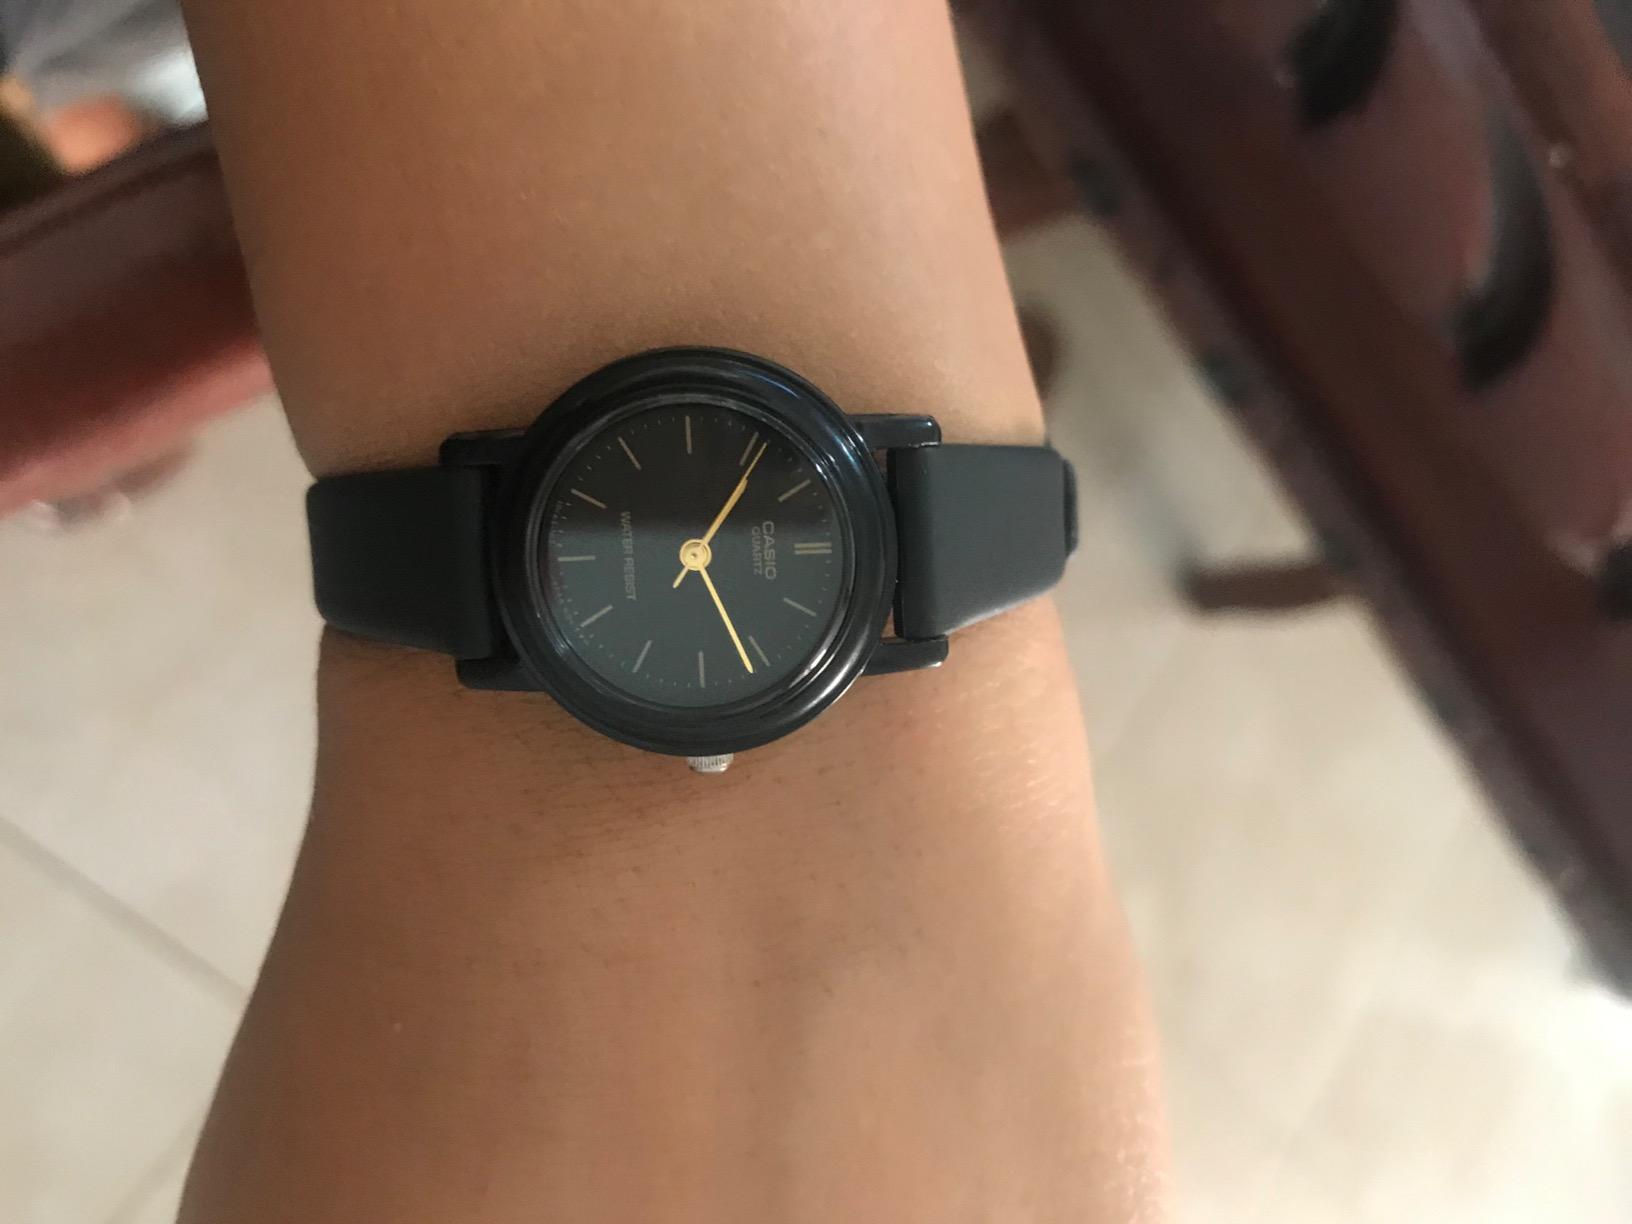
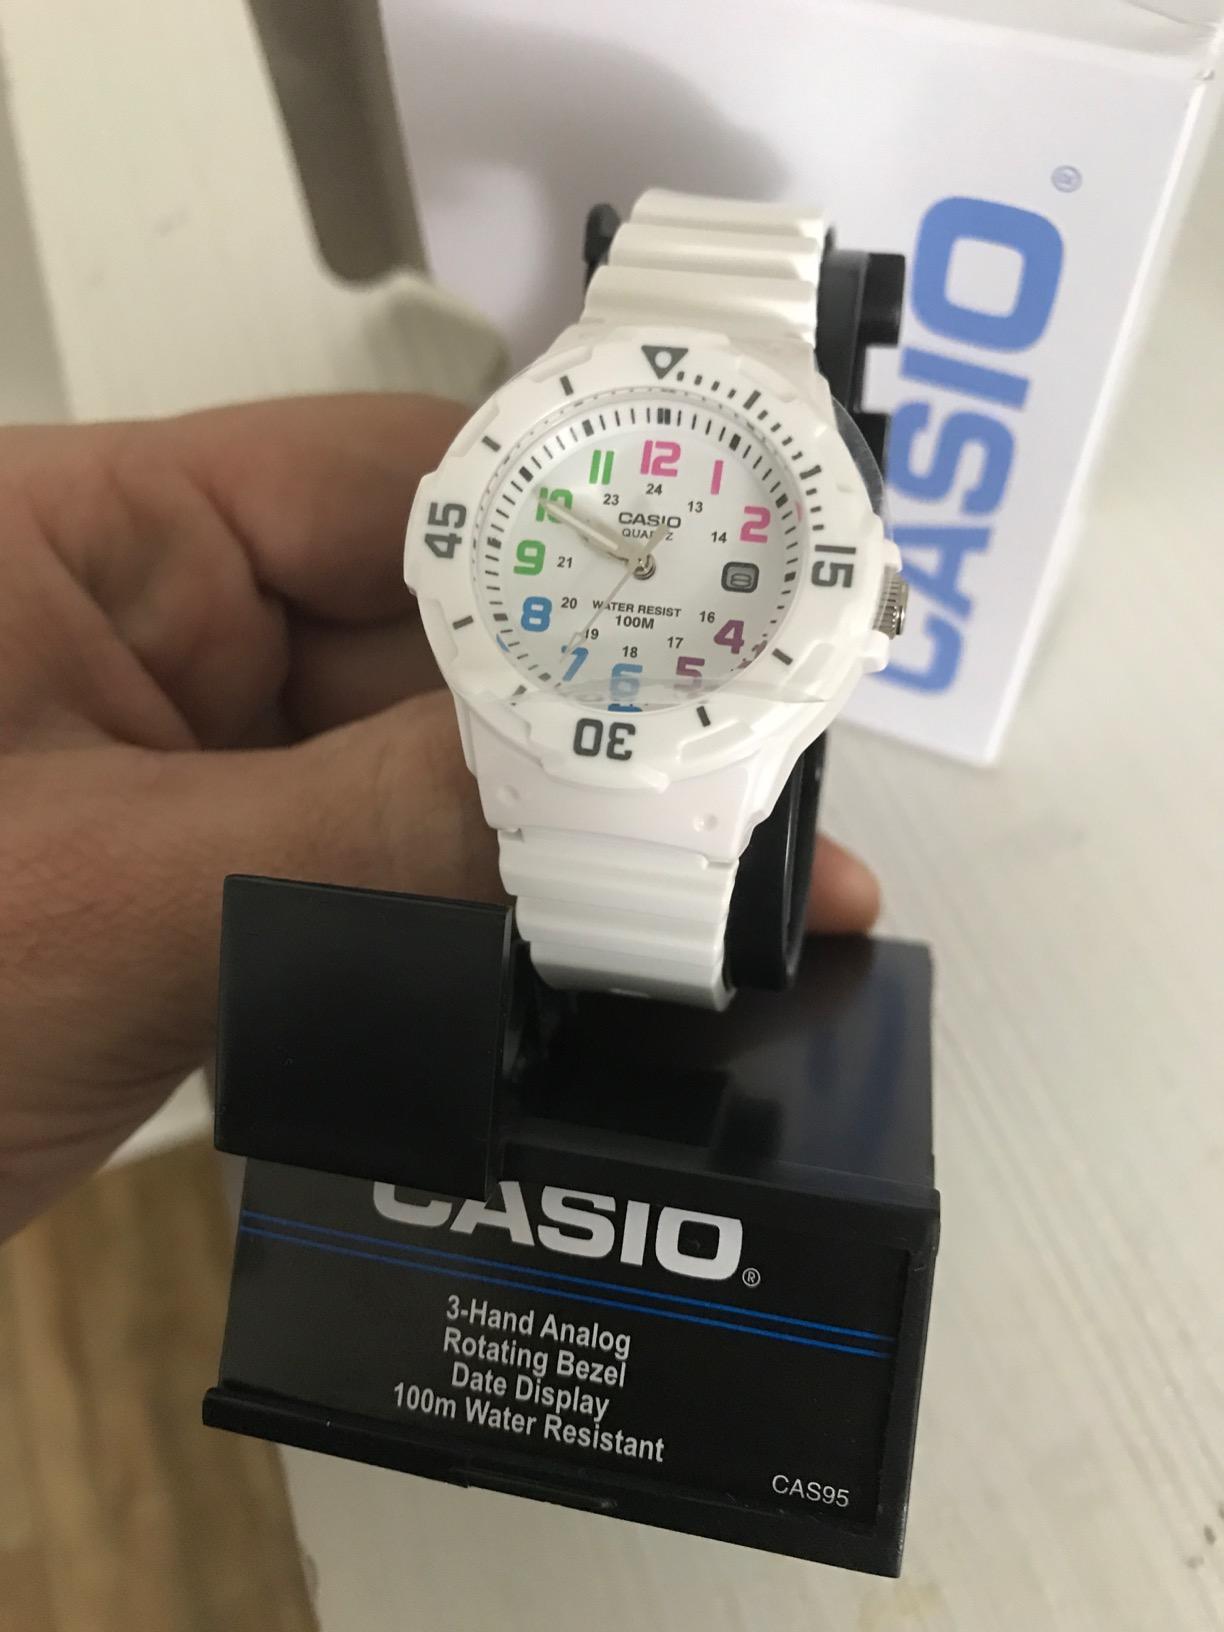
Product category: accessories_watch
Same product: no